Museum of Bags and Purses

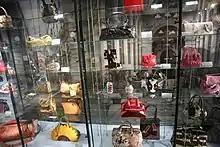
Museum of Bags and Purses, collection.

The museum recently began a large-scale renovation project of its permanent collection. The third floor of the museum, which houses the museum's collection of objects dating from the sixteenth- to the nineteenth-century, was reopened on the 24th of April 2018. The intention was to begin the renovation of the twentieth-century collection in November 2019.